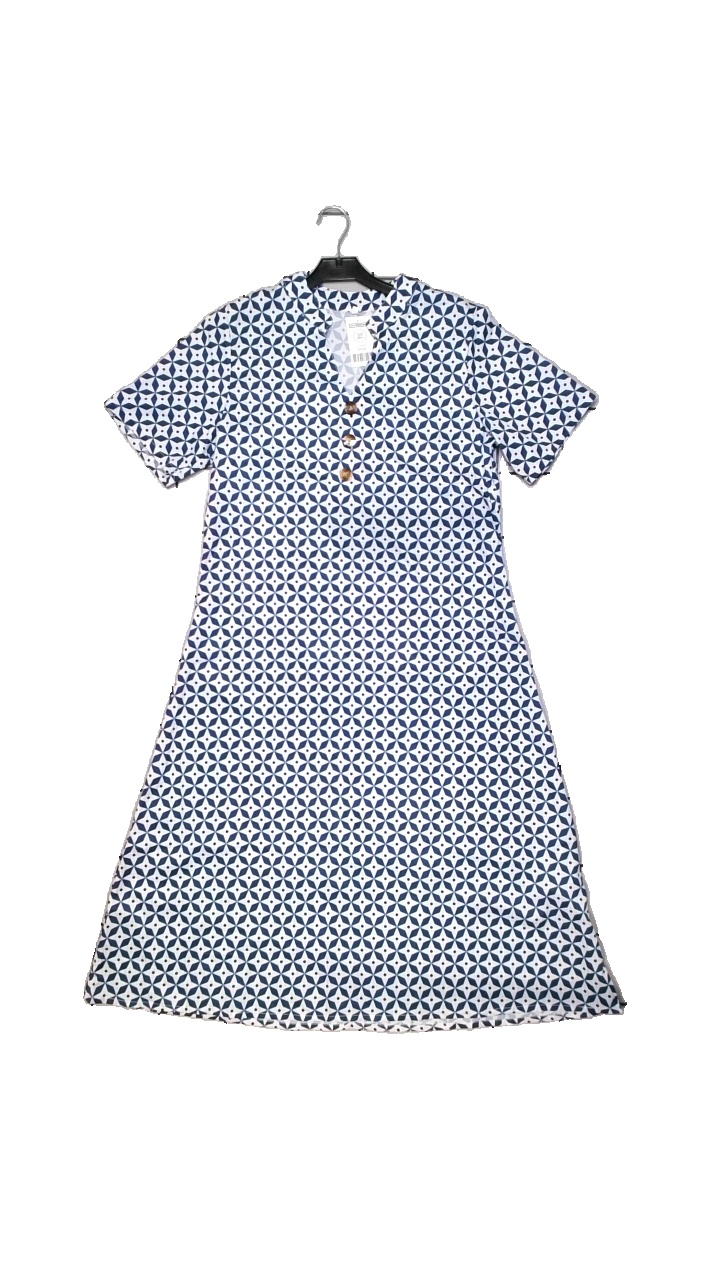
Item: Dress (Ladies)
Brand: Missing
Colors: White, Blue, Multicolor
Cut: Regular, Long
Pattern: Geometric print
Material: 100% polyester
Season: Summer
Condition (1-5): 4
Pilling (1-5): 5
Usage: Reuse
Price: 50-100